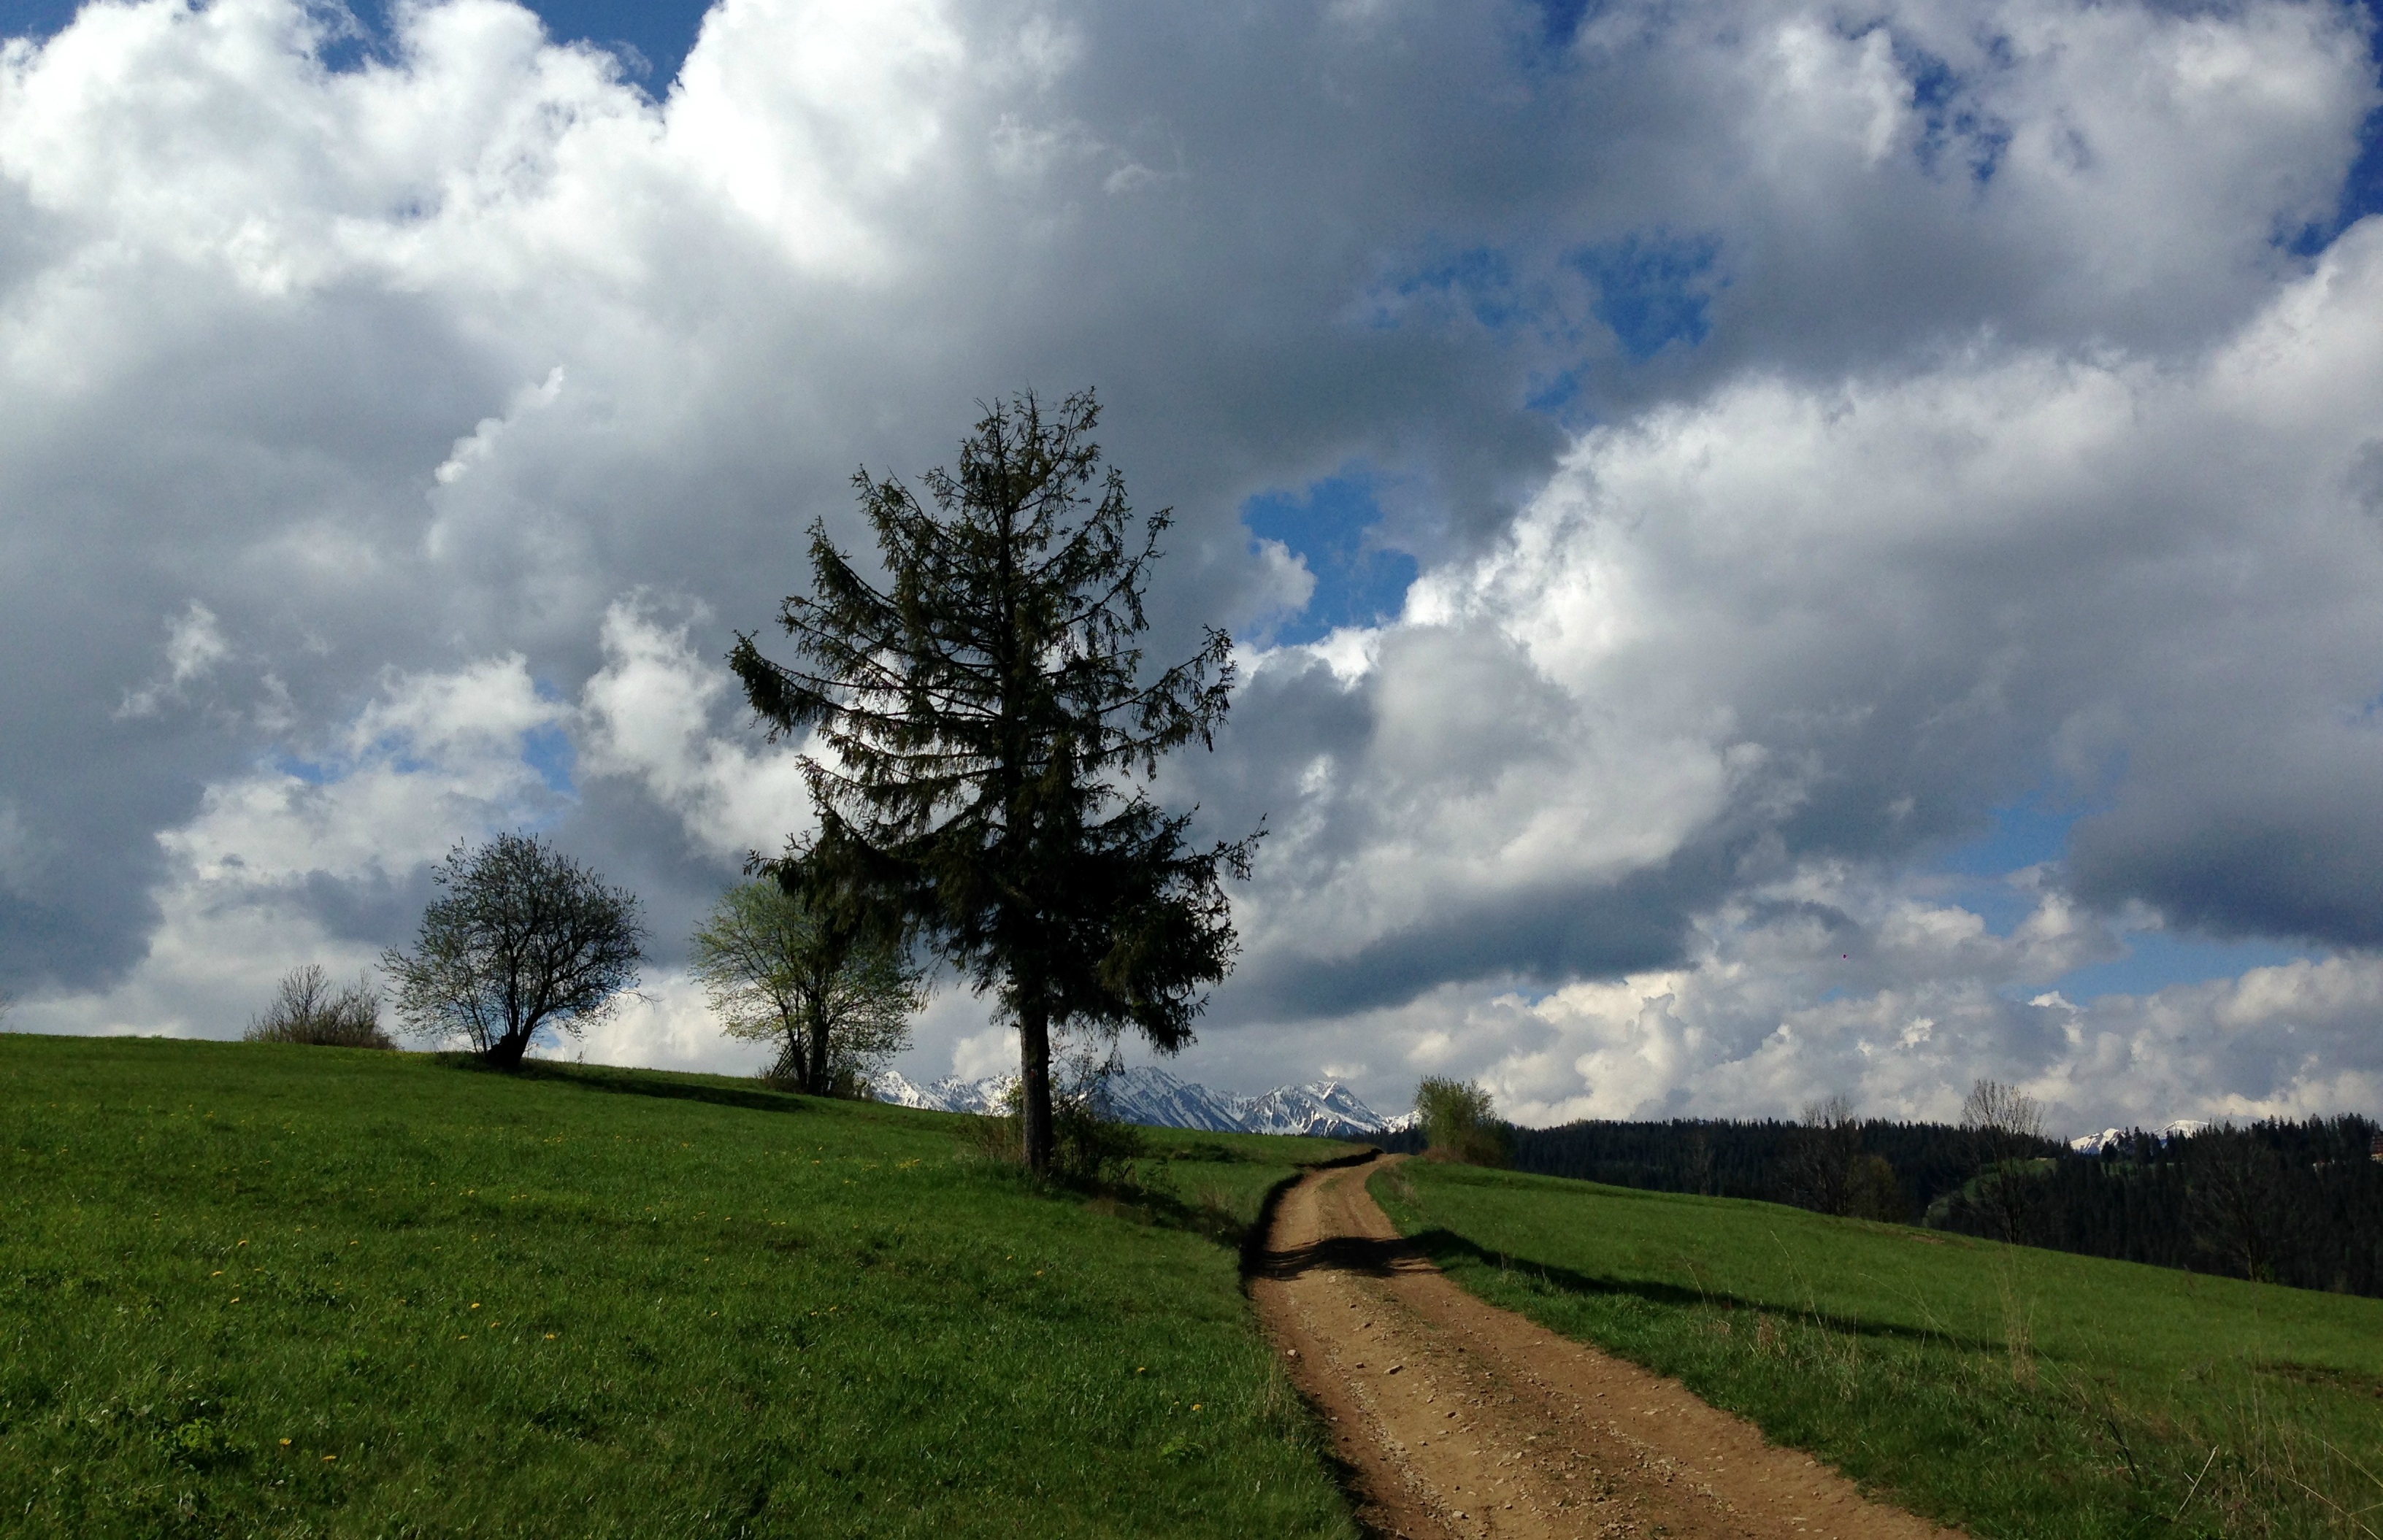
landscape, tree, nature, grass, horizon, mountain, cloud, plant, sky, trail, field, meadow, prairie, sunlight, morning, hill, view, wind, mountain range, pasture, agriculture, tourism, plain, mountains, grassland, poland, tatry, rural area, meteorological phenomenon, tatra bukovina, atmospheric phenomenon, woody plant, mountainous landforms